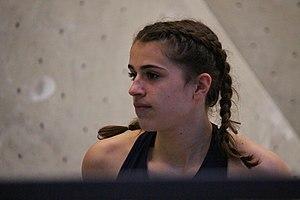
Luce Douady est une grimpeuse française, née le 17 novembre 2003 et morte le 14 juin 2020 à Saint-Pancrasse, sur le site du Luisset.